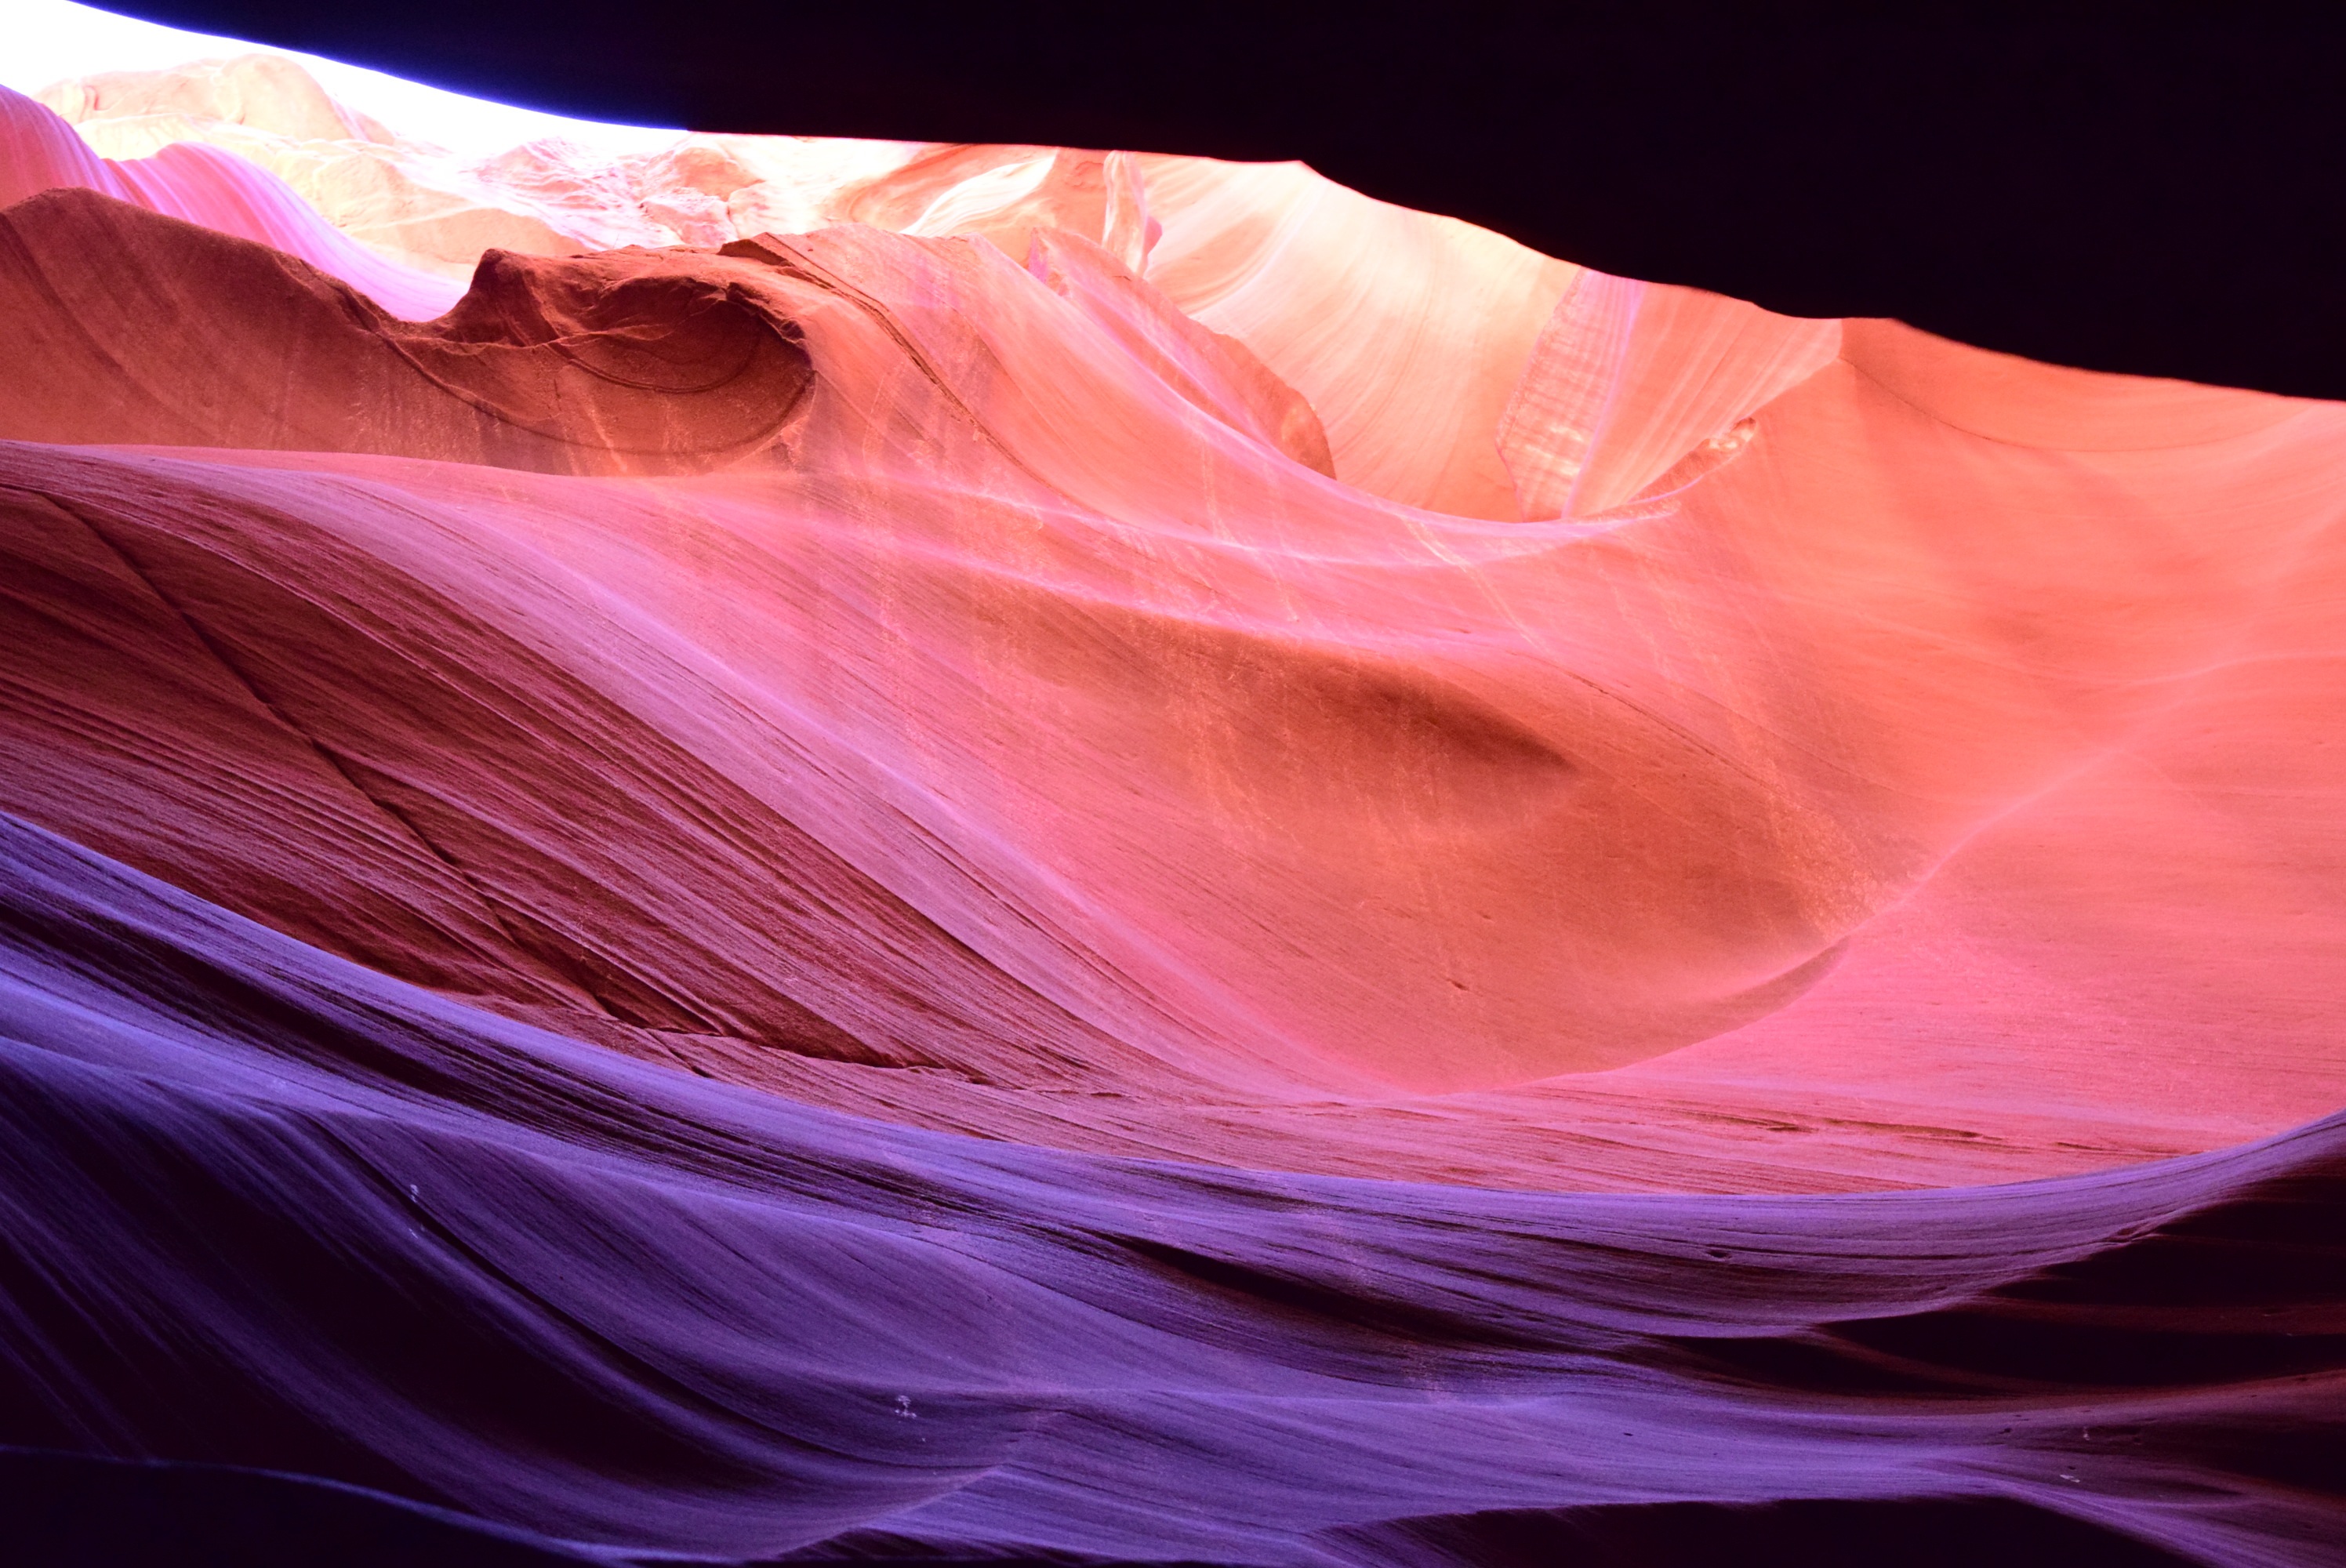
light, red, pink, arizona, antelope canyon, mysterious, peach, magenta, silk, computer wallpaper, upper antelope canyon